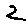
Label: 2